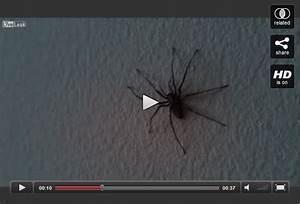
spider